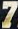
Number: 7